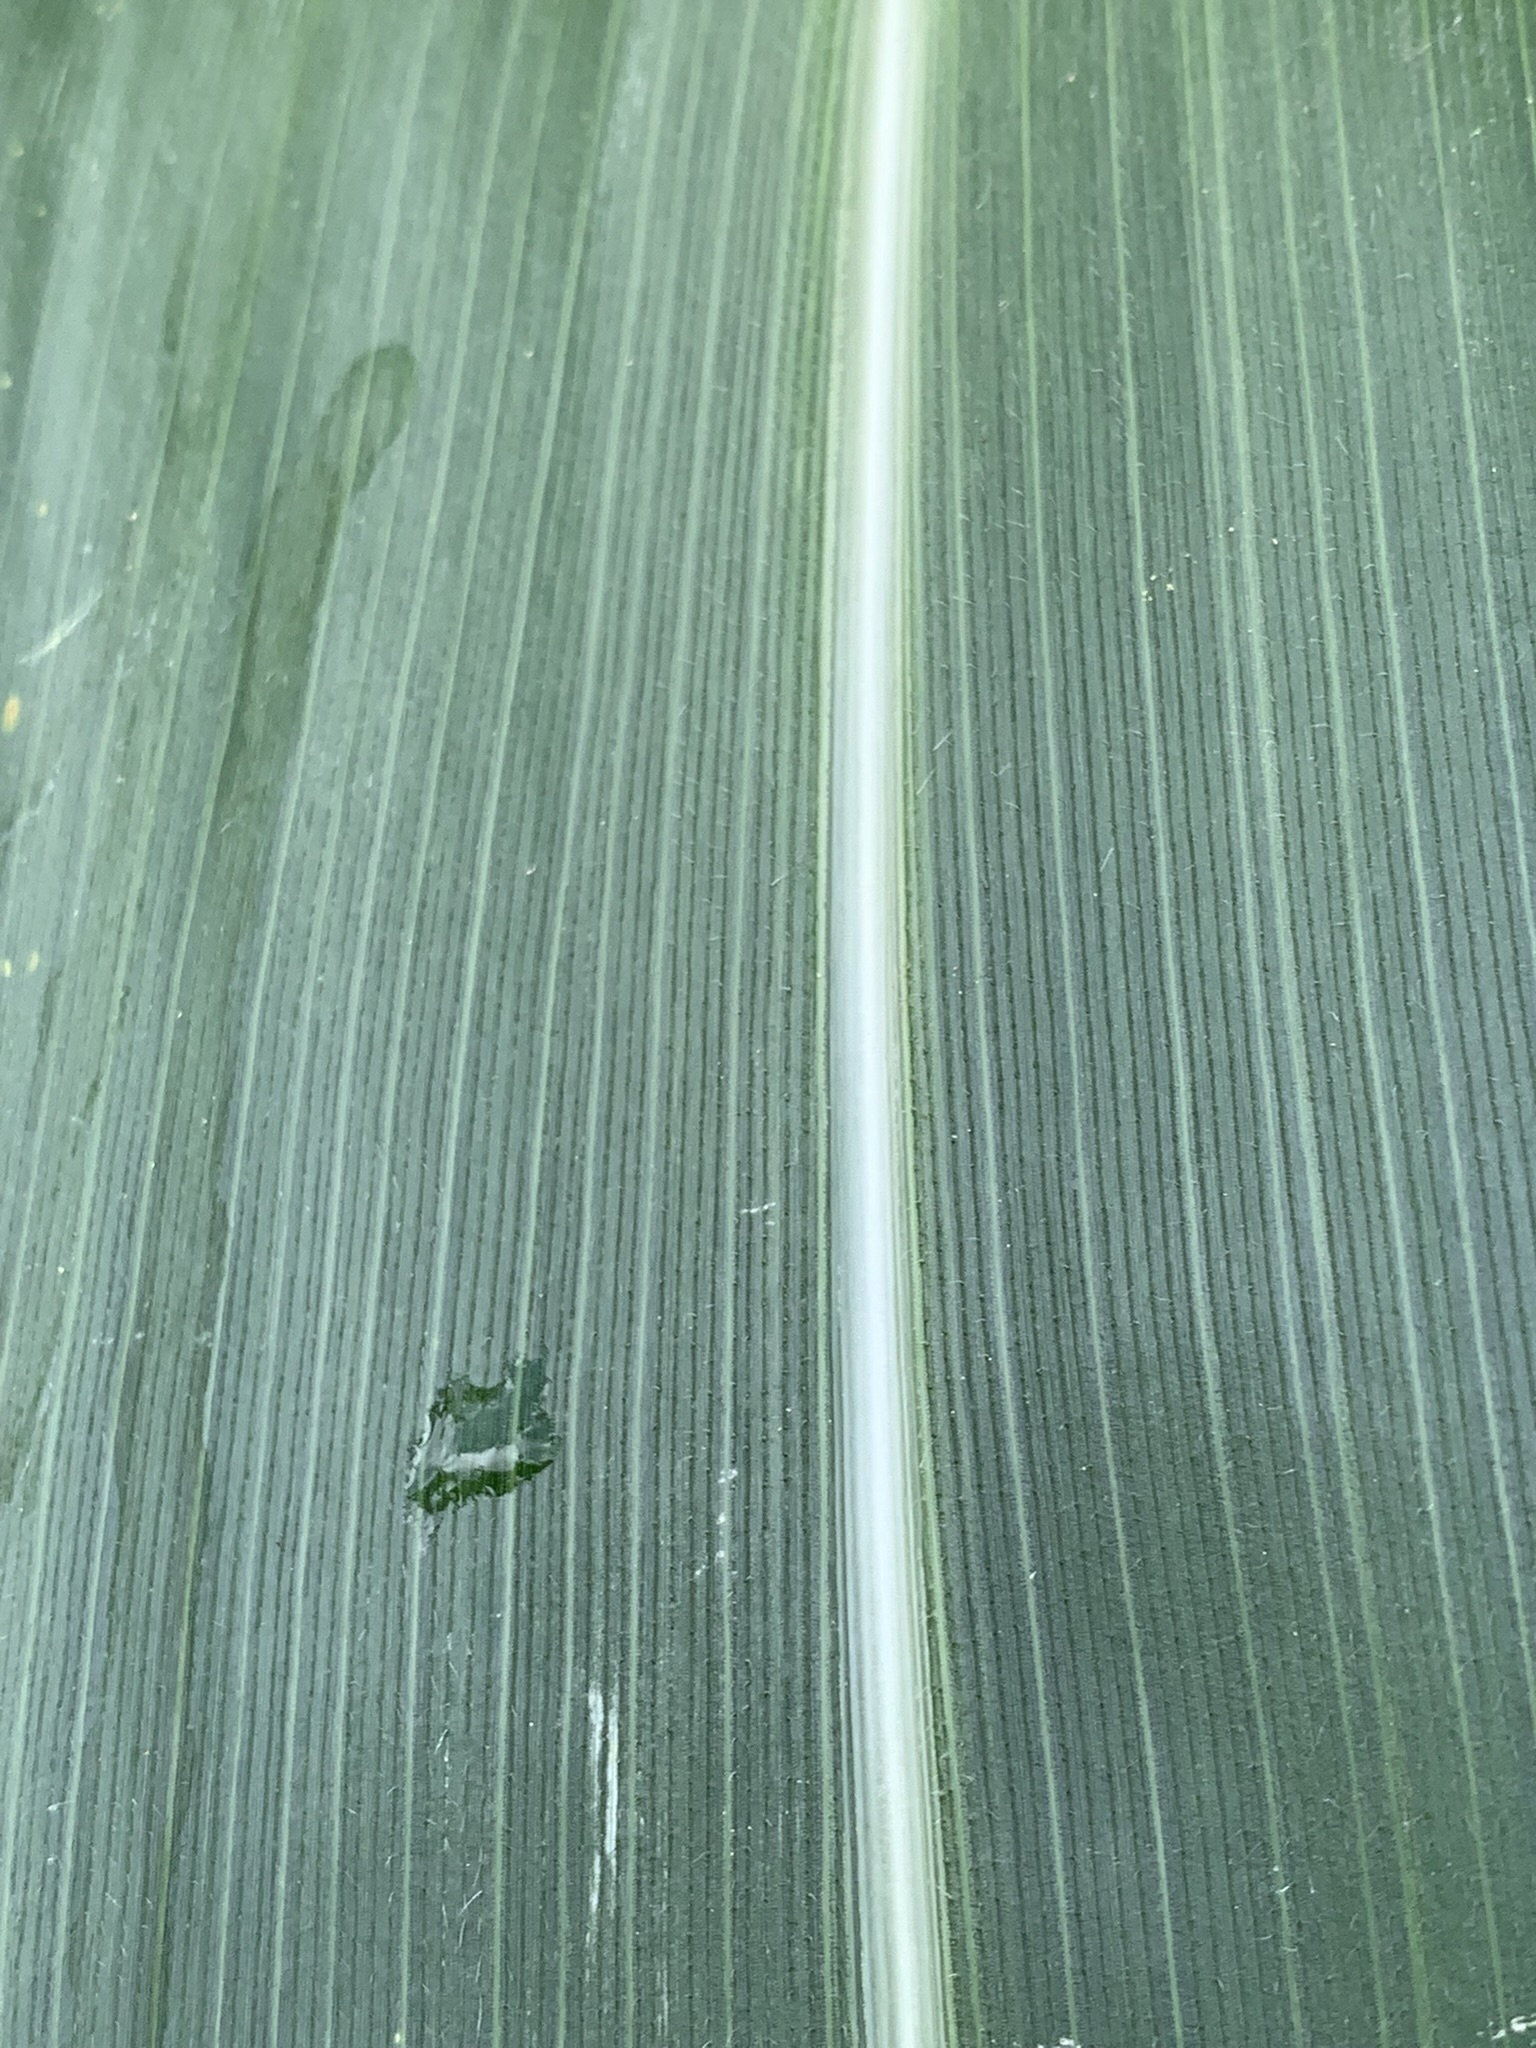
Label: Healthy